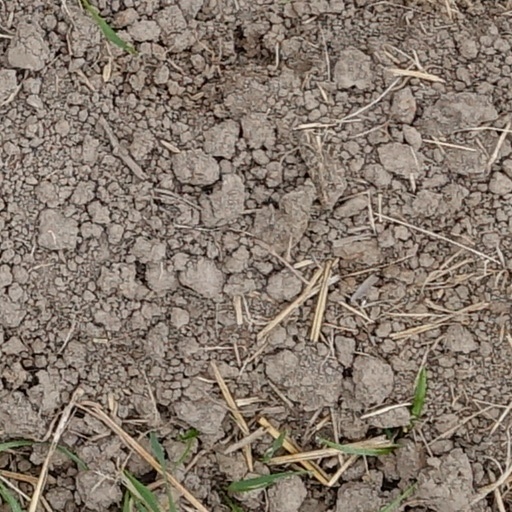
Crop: wheat